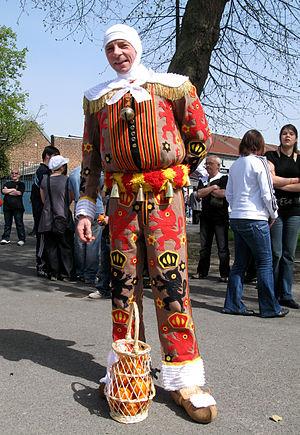
Cairanne est une commune française, située dans le département de Vaucluse en région Provence-Alpes-Côte d'Azur.